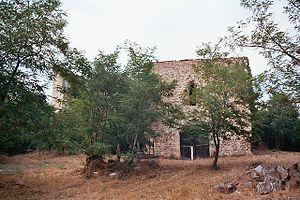
La chapelle de la commanderie du Mas-Déu, Trouillas, Pyrenées-Orientales, France.
Trouillas Le s final se pronnonce. est une commune française située dans le département des Pyrénées-Orientales, en région Occitanie.